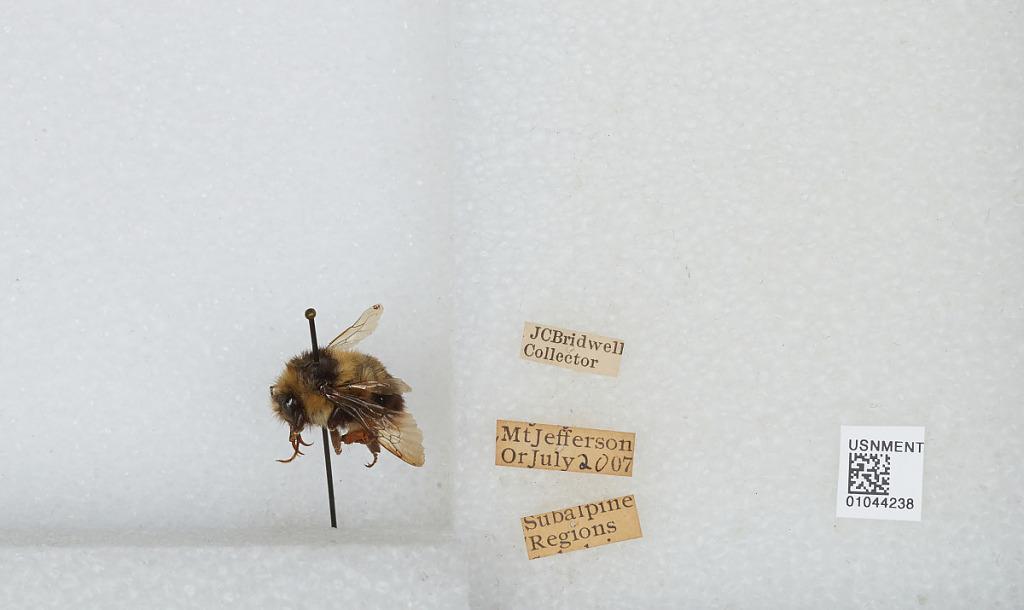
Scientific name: Bombus sp.
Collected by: J. Bridwell
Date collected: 1907-7-20
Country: United States
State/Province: Oregon
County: Linn
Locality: Mount Jefferson, Subalpine Regions
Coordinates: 44.6742, -121.799